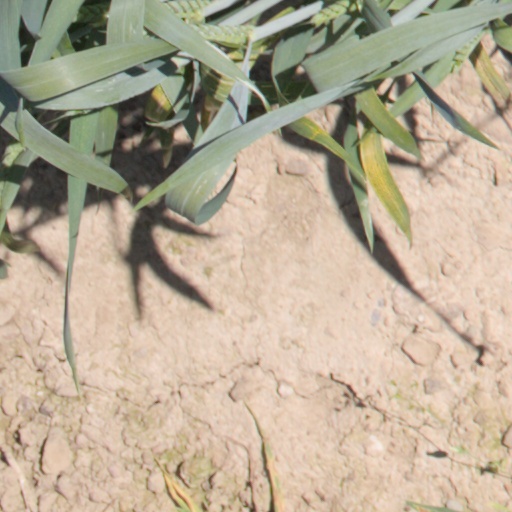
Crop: wheat